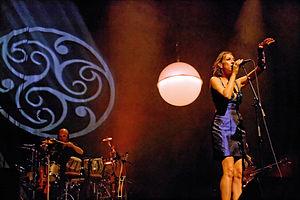
Gwennyn en concert au théâtre de Cornouaille lors du festival de Cornouaille à Quimper le 25 juillet 2014.
Gwennyn, née Gwennyn Louarn le 27 juin 1974 à Rennes, est une auteure-compositrice-interprète en langues bretonne, française et anglaise. Elle développe des compositions rythmées, à la fois d'inspirations traditionnelle et moderne.